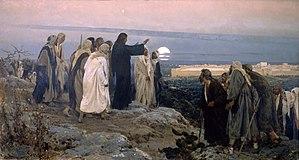
L’Exposition nationale des beaux-arts était un événement qui avait régulièrement eu lieu en Espagne et particulièrement à Madrid de la deuxième moitié du XIXᵉ siècle à la deuxième moitié du XXᵉ. Ces expositions sous forme de concours sont instaurées par le Décret royal d'Isabelle II du 28 décembre 1853. C'était la plus grande exposition officielle d'art espagnol à laquelle prenaient part des artistes vivants.